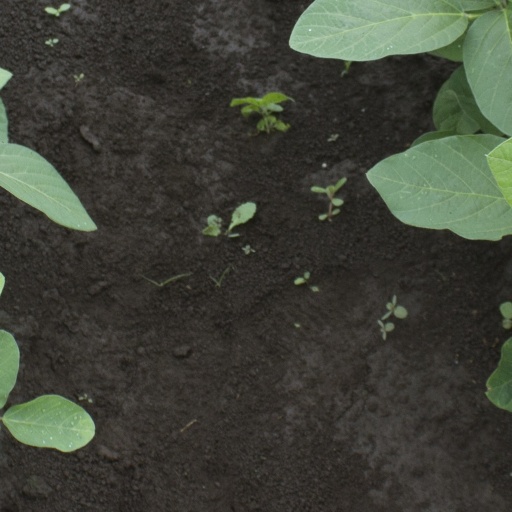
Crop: soybean